A Tranquil Star

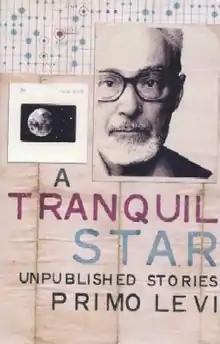
First edition cover - published by Penguin Classics.

A Tranquil Star: Unpublished Stories of Primo Levi is a 2007 anthology of short stories by the Italian writer Primo Levi. Released 20 years after Levi's death, the book consists of seventeen stories previously unpublished in English. The stories were translated by Ann Goldstein, an editor at "The New Yorker" and Alessandra Bastagli, an editor at Palgrave Macmillan, with one story translated by writer Jenny McPhee.